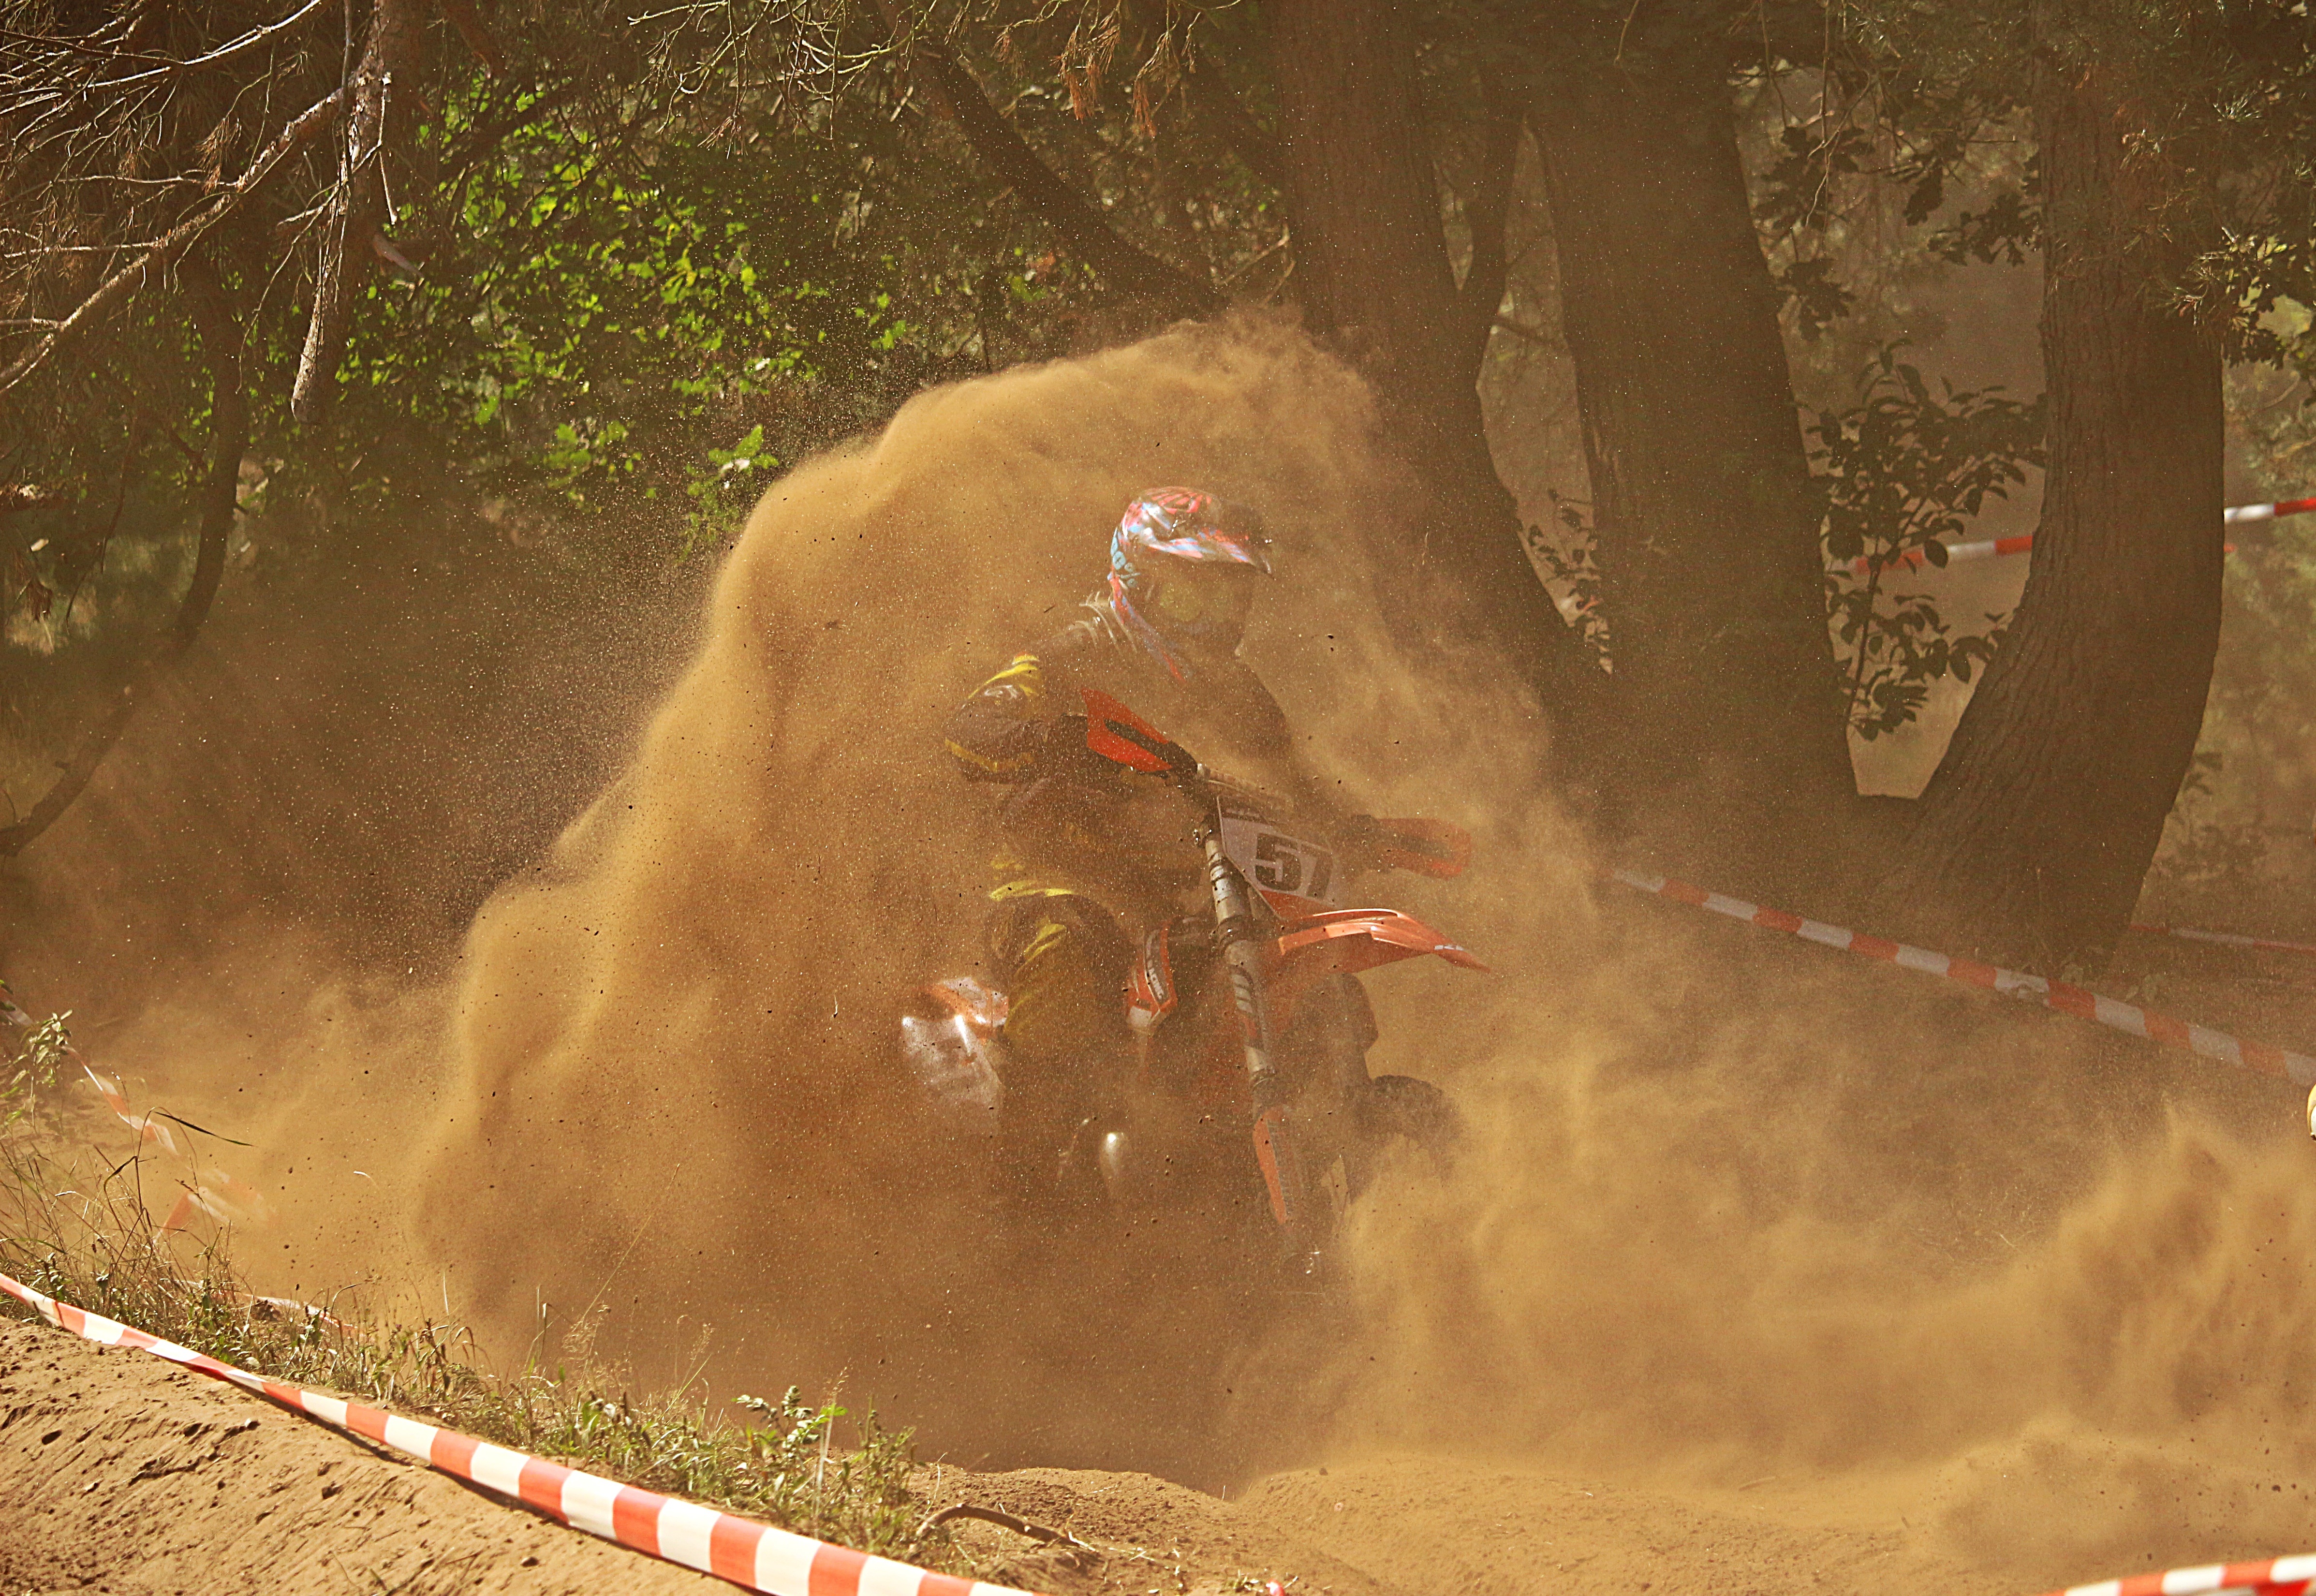
sand, motorcycle, motocross, dust, cross, extreme sport, race, sports, racing, motorsport, screenshot, enduro, motocross ride, motorcycle sport, geological phenomenon